José María Pinedo

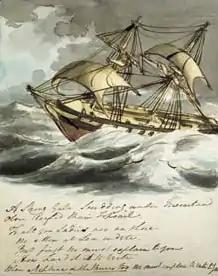
Sketch of a brig-sloop, probably HMS "Clio", by Cmdr. William Farrington, ca. 1812, Peabody Essex Museum

The Argentine historian Laurio H. Destéfani indicates that Pinedo did in fact make preparations to resist. His ship, the ARA "Sarandí" mounted 8 guns (8 × 8-pounder) compared with the eighteen guns (16 × 32-pounder carronades, 2 × 6-pounder bow guns) of the Brig-Sloop HMS "Clio". He had twenty five soldiers at his disposal, although nine men had been implicated in the mutiny as had the adjutant, captain Juan Antonio Gomila (Mestivier's second-in-command). This compared with the complement of twenty Royal Marines aboard the "Clio". One concern was that a large number of his crew were British mercenaries, which was not unusual in the newly independent states in Latin America, where land forces were strong, but navies were frequently quite undermanned. Despite this Destefani reports that Pinedo released Gomila instructing him to arm and prepare the men, with Gomila arming the garrison. Pinedo also prepared the ship and spoke to the crew who indicated their willingness to fight but Pinedo lost his nerve and decided to offer no resistance.